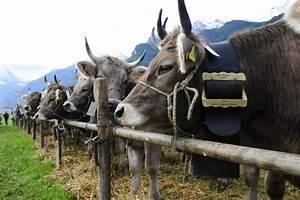
cow